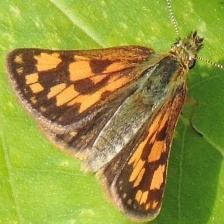
Species: CHECQUERED SKIPPER